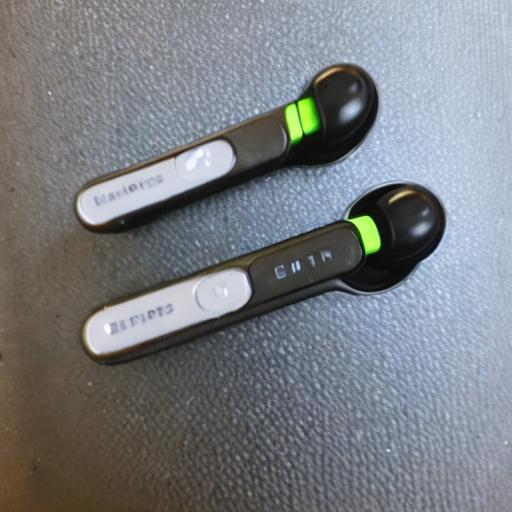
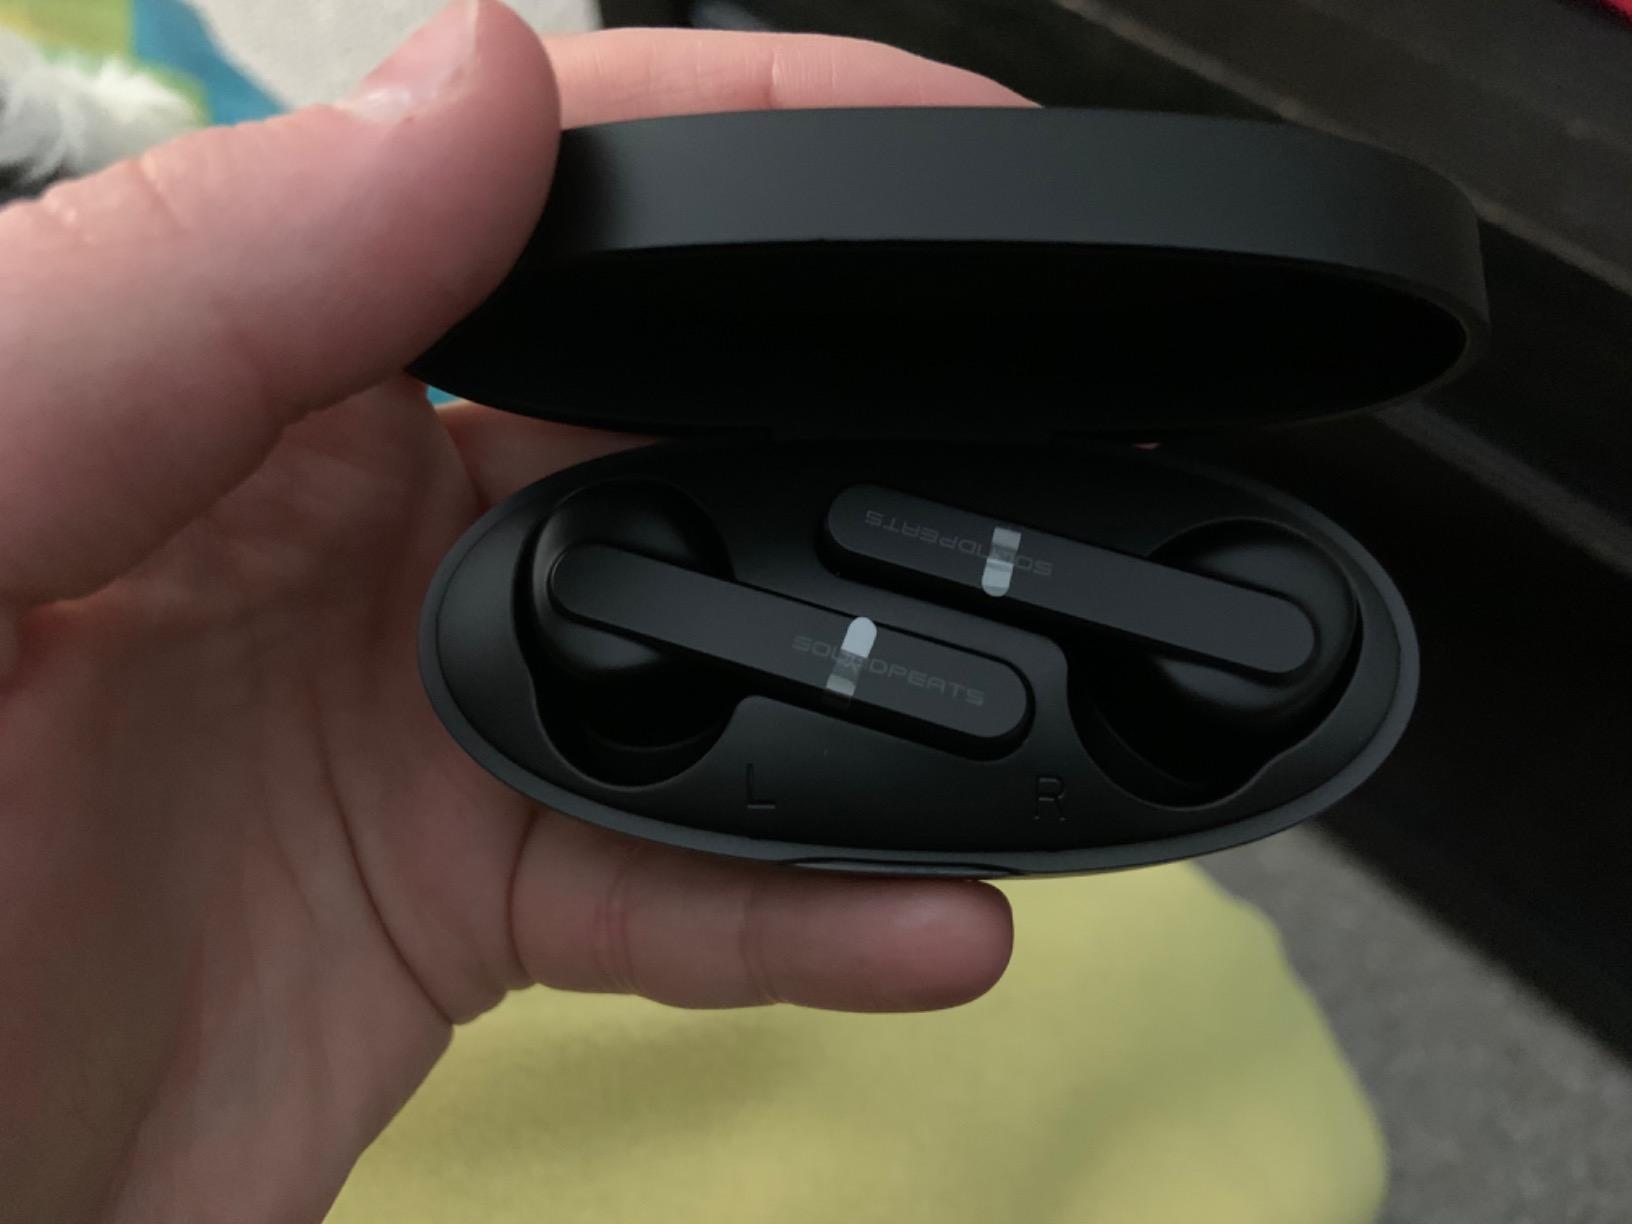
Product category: earbuds
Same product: no